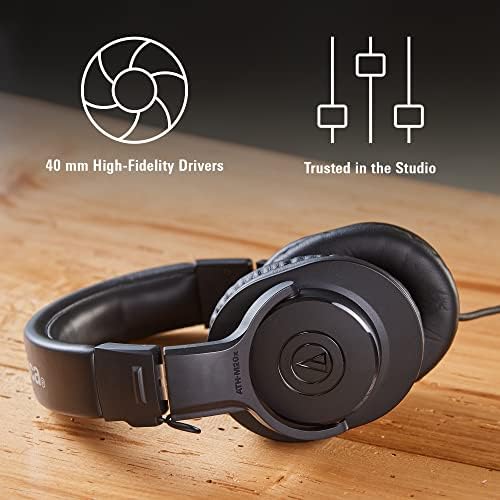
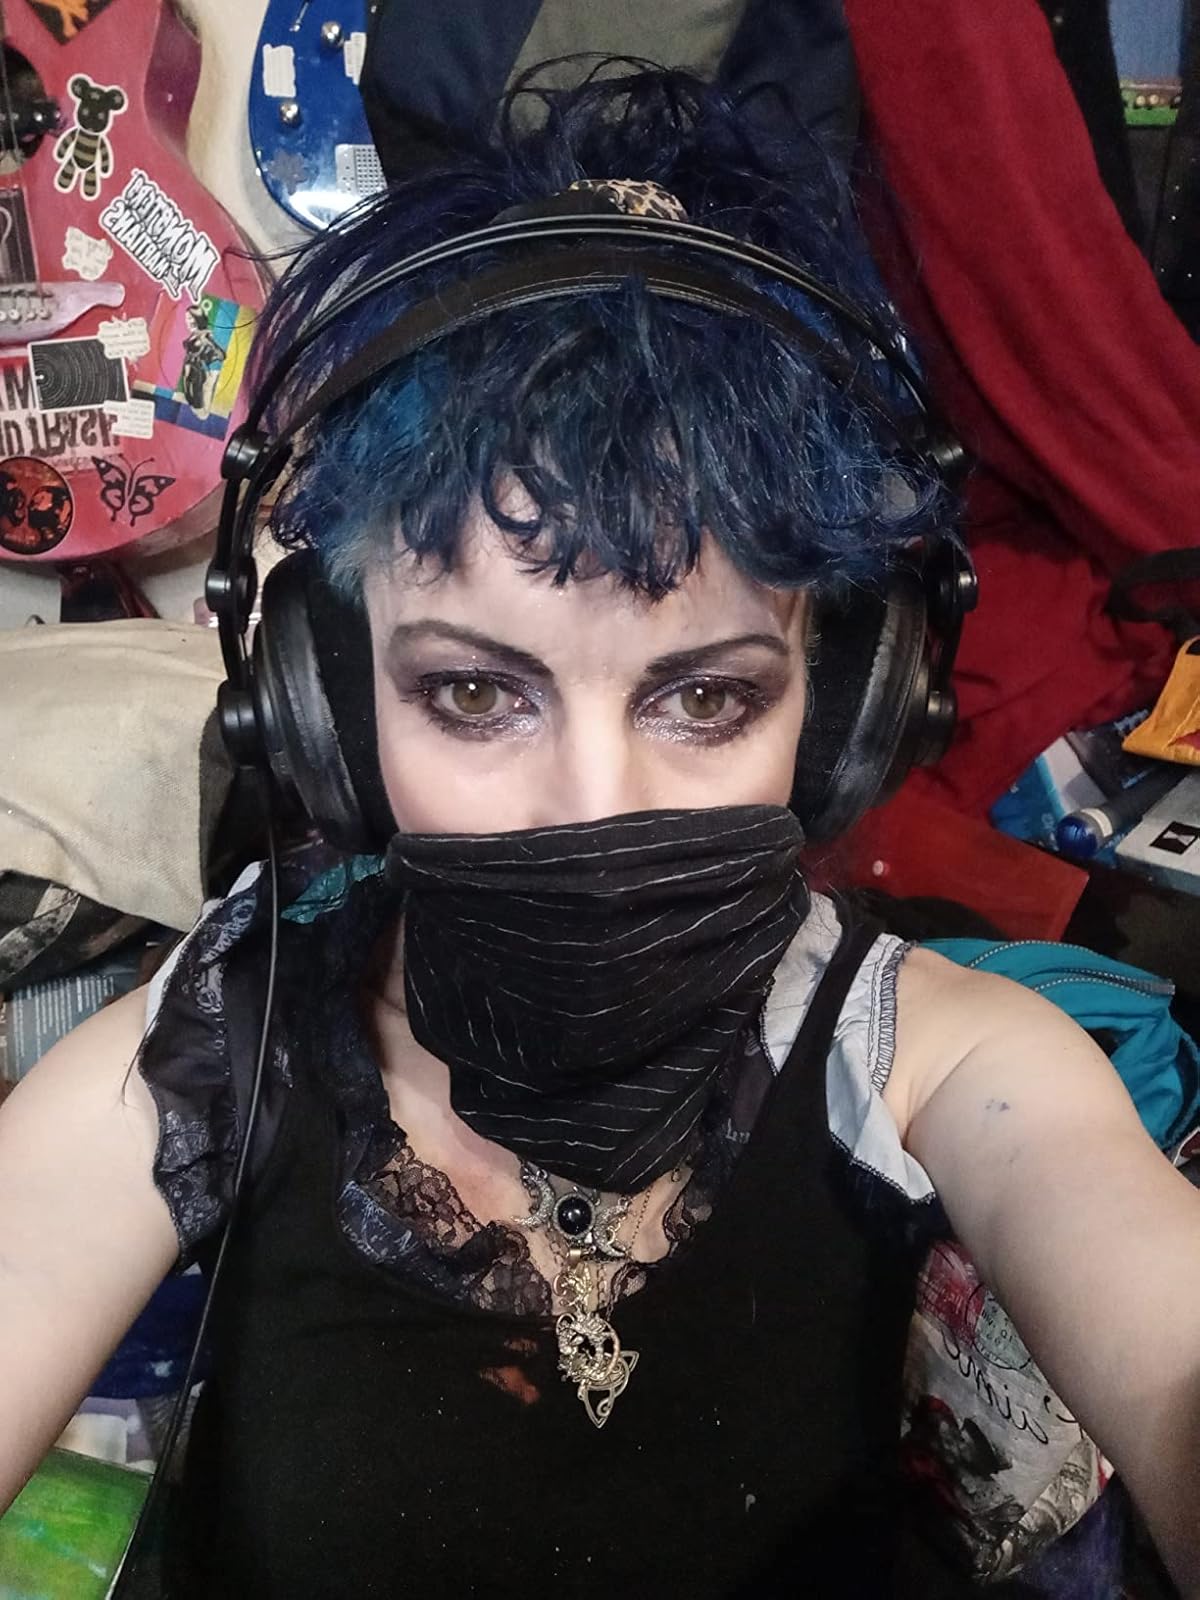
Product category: headphones
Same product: no